Arabian horse

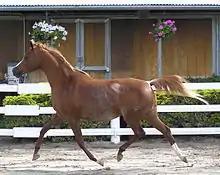
A trotting horse with dark reddish-brown coloring on the neck, upper back, chest and legs, but white hair on the middle of the body and at base of the tail.

There are very few Arabians registered as roan, and according to researcher D. Phillip Sponenberg, roaning in purebred Arabians is actually the action of rabicano genetics. Unlike a genetic roan, rabicano is a partial roan-like pattern; the horse does not have intermingled white and solid hairs over the entire body, only on the midsection and flanks, the head and legs are solid-colored. Some people also confuse a young gray horse with a roan because of the intermixed hair colors common to both. However, a roan does not consistently lighten with age, while a gray does.